Krajowcy

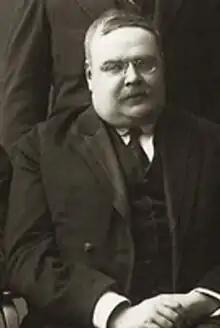
Michał Pius Römer (who later adopted the Lithuanized name Mykolas Römeris) was one of the better-known members of the movement

The Krajowcy ("Fellow Countrymen" or "Natives") were a group of mainly Polish-speaking intellectuals from the Vilnius Region who, at the beginning of the 20th century, opposed the division of the former Polish–Lithuanian Commonwealth into nation states along ethnic and linguistic lines. The movement was a reaction against growing nationalism in Poland, Lithuania and Belarus. The attempted to maintain their dual self-identification as Polish–Lithuanian ("gente Lithuanus, natione Polonus") rather than just Polish or Lithuanian. The were scattered and few in number and as a result failed to organize a widescale social movement.